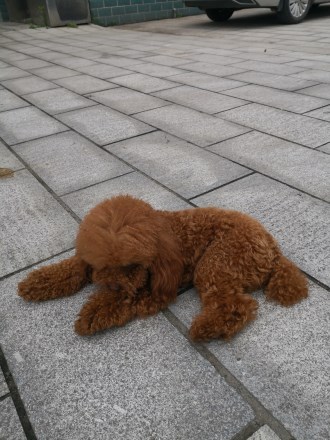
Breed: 7449-n000128-teddy